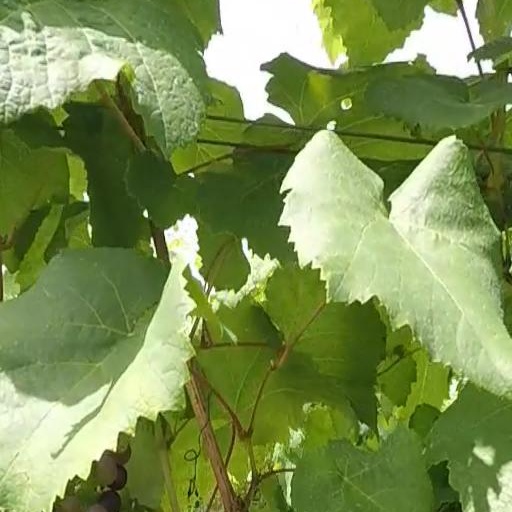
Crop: grape